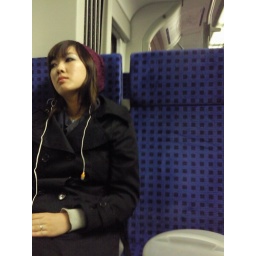
Tired girl in train